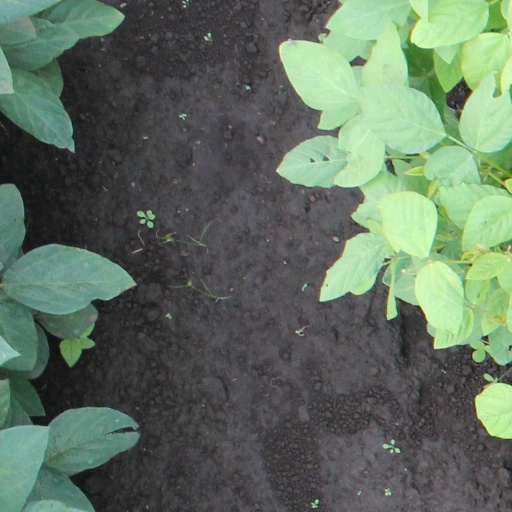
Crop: soybean